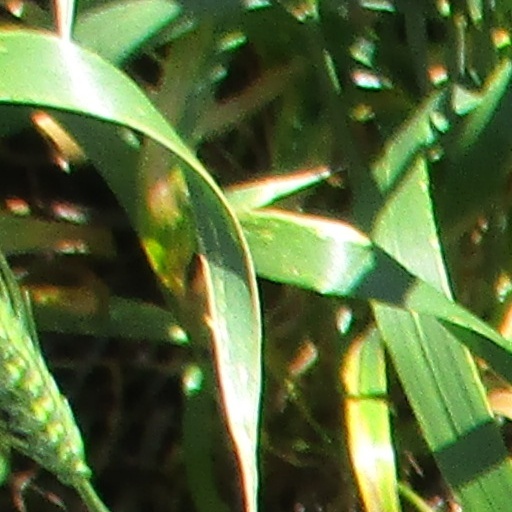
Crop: wheat